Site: brandenburg
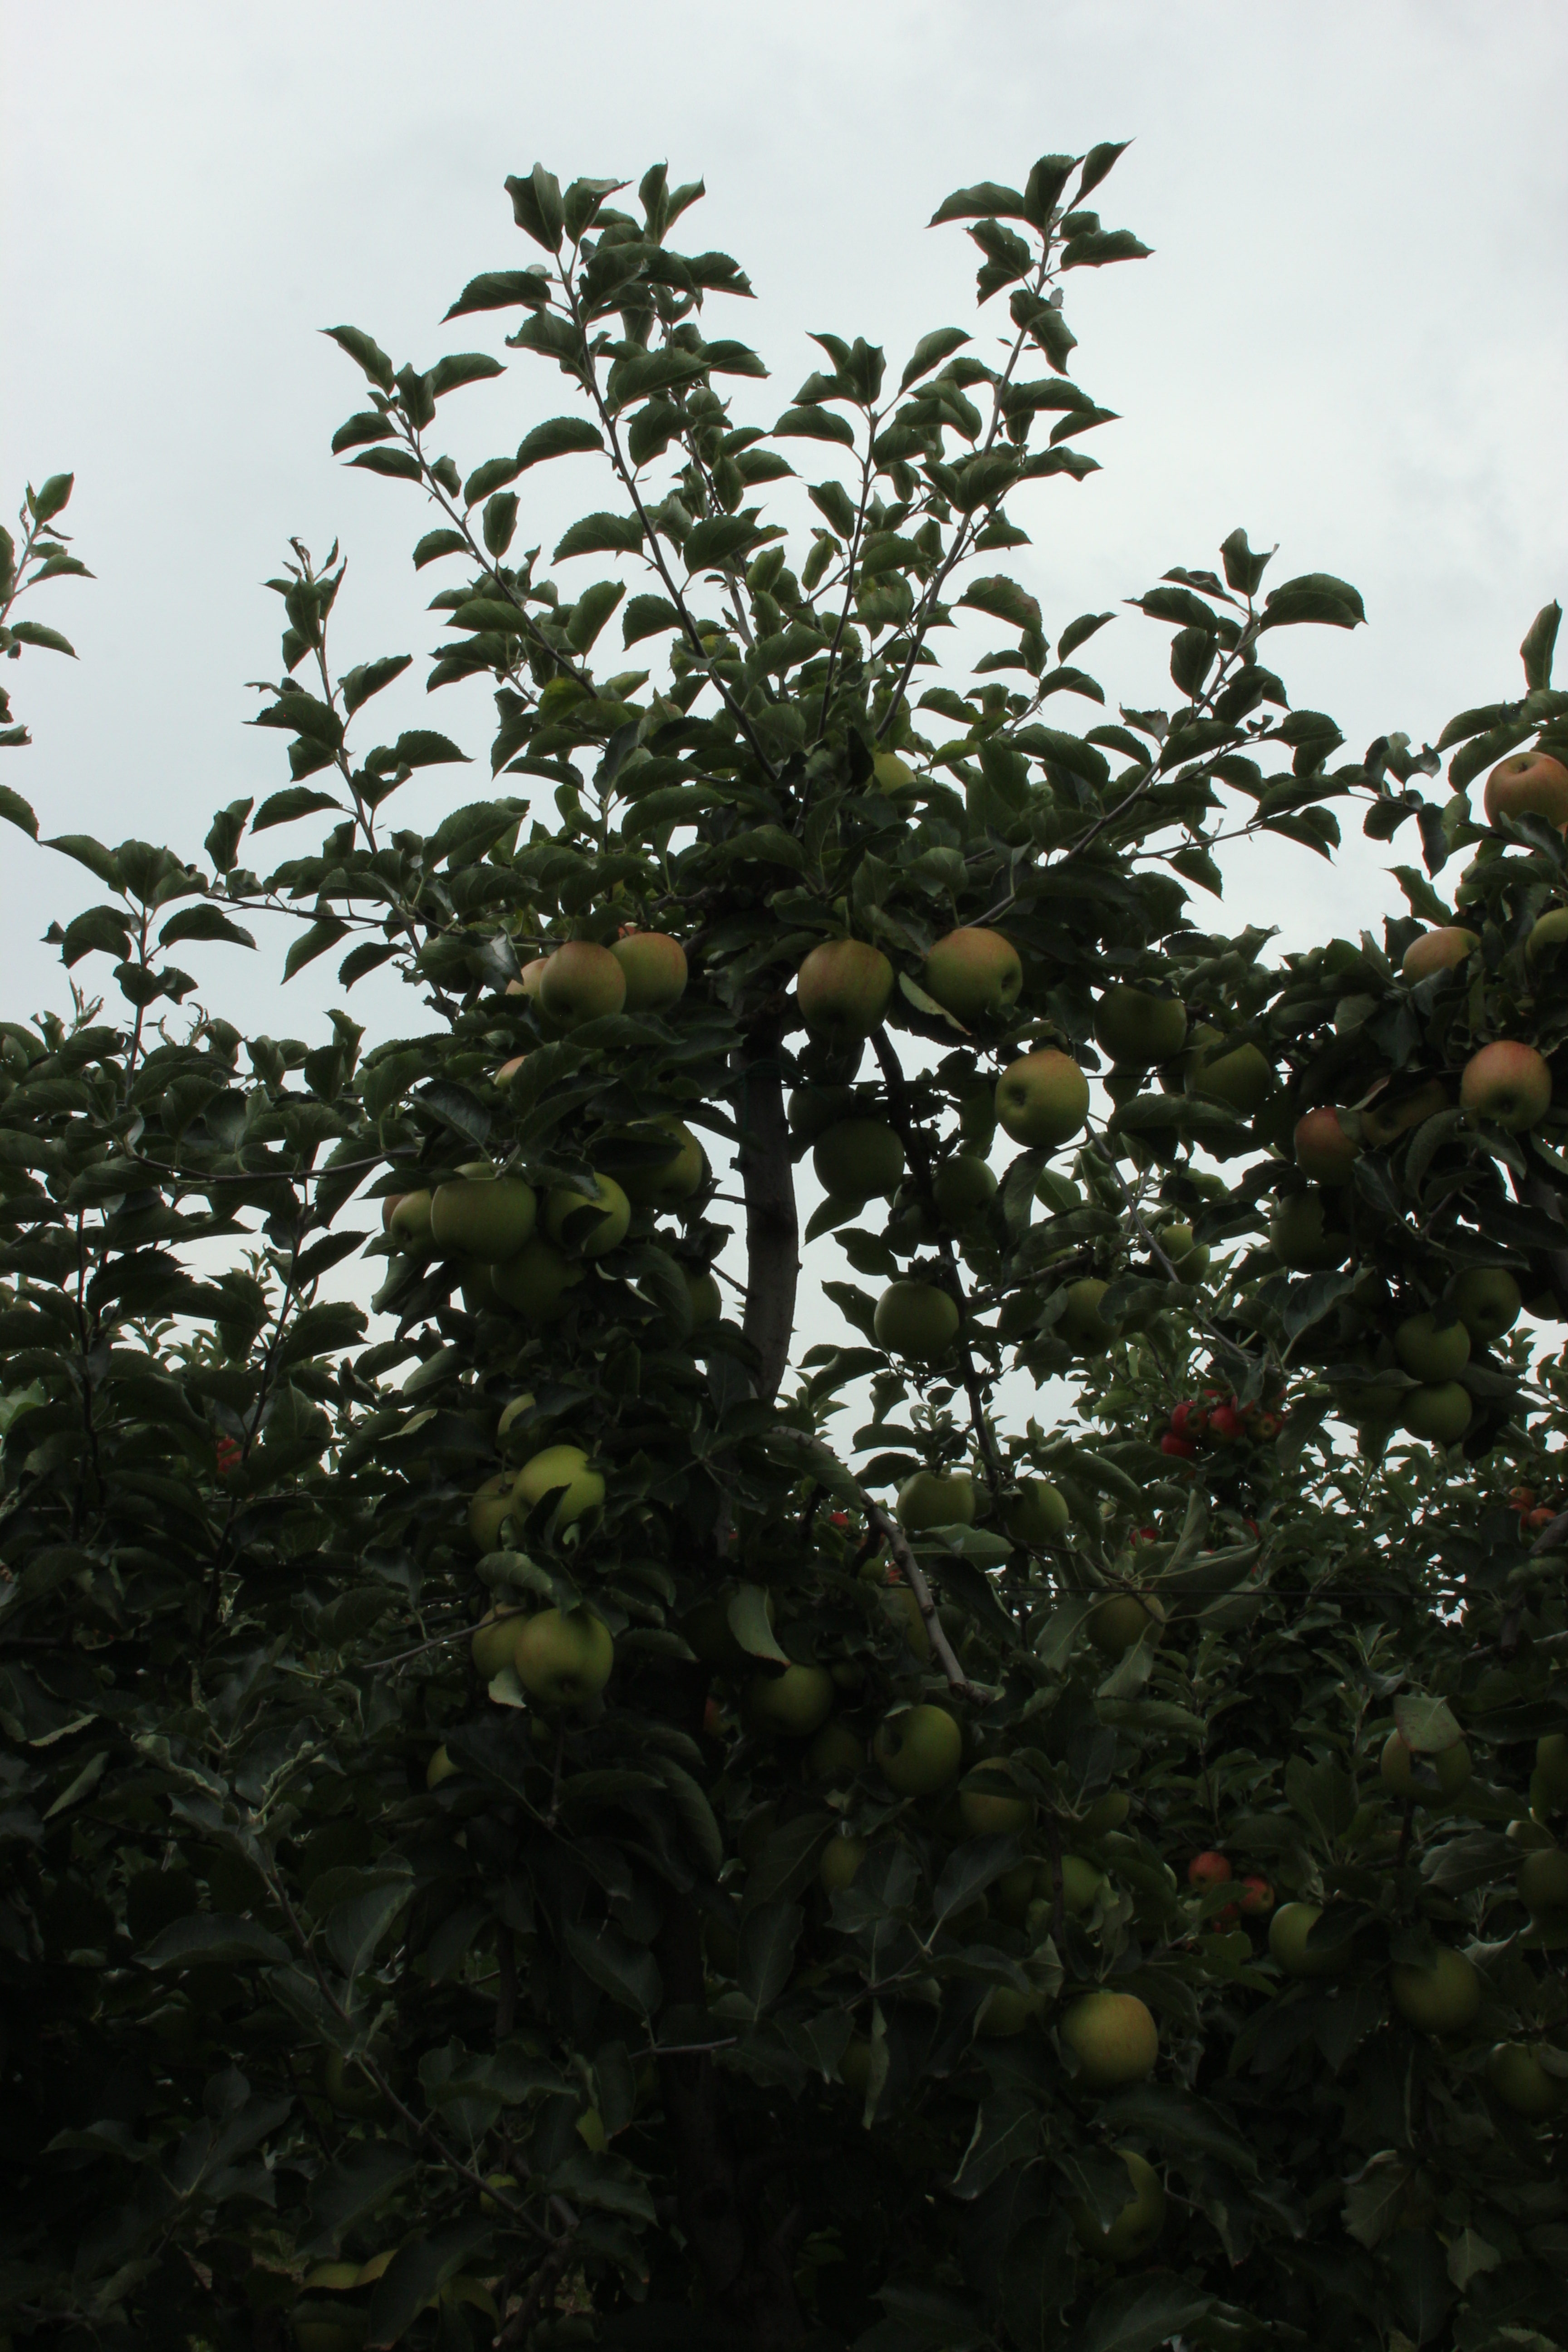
Growth stage (BBCH 87): Maturity of fruit and seed